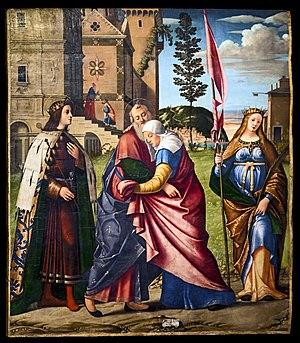
Sainte-Livrade-sur-Lot est une commune du Sud-Ouest de la France, située dans le département de Lot-et-Garonne.